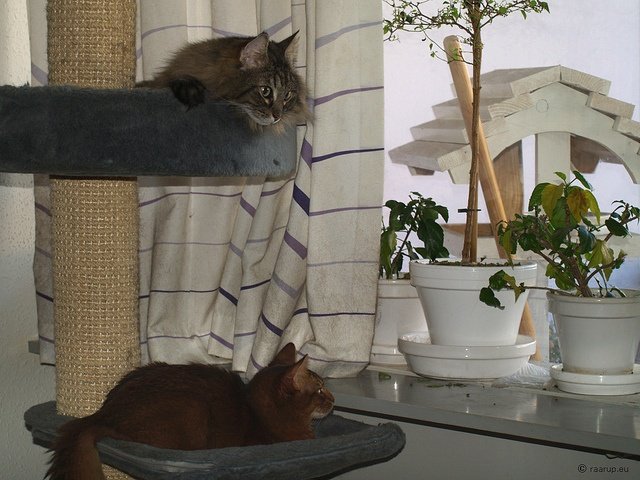
A couple of cats laying on top of a multi layer cat toy.
The cat stares at the plants on the window sil
A couple of cats laying on some ledges.
Two cats looking out the window at a bird feeder, from perches on a cat tree.
Two cats that are looking out of a window.